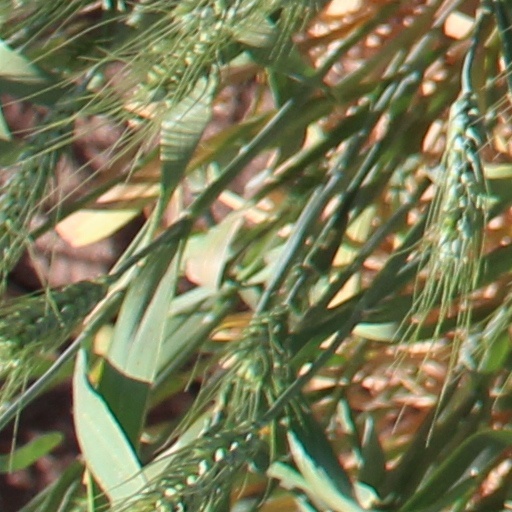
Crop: wheat